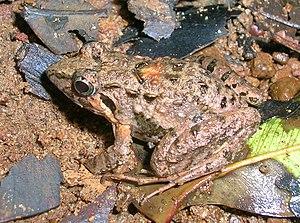
Zakerana keralensis est une espèce d'amphibiens de la famille des Dicroglossidae.
Zakerana est un genre d'amphibiens de la famille des Dicroglossidae.